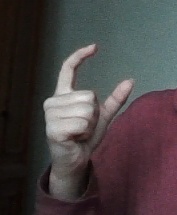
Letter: nun